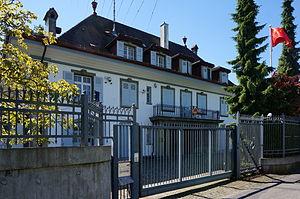
Ambassade de Chine en Suisse 中文（简体）‎: 中华人民共和国驻瑞士联邦大使馆
Ceci est une liste des représentations diplomatiques de la République populaire de Chine. La République populaire de Chine possède un vaste réseau diplomatique, qui représente les liens économiques, commerciaux, politiques, culturels et militaires importants du pays à travers le monde.